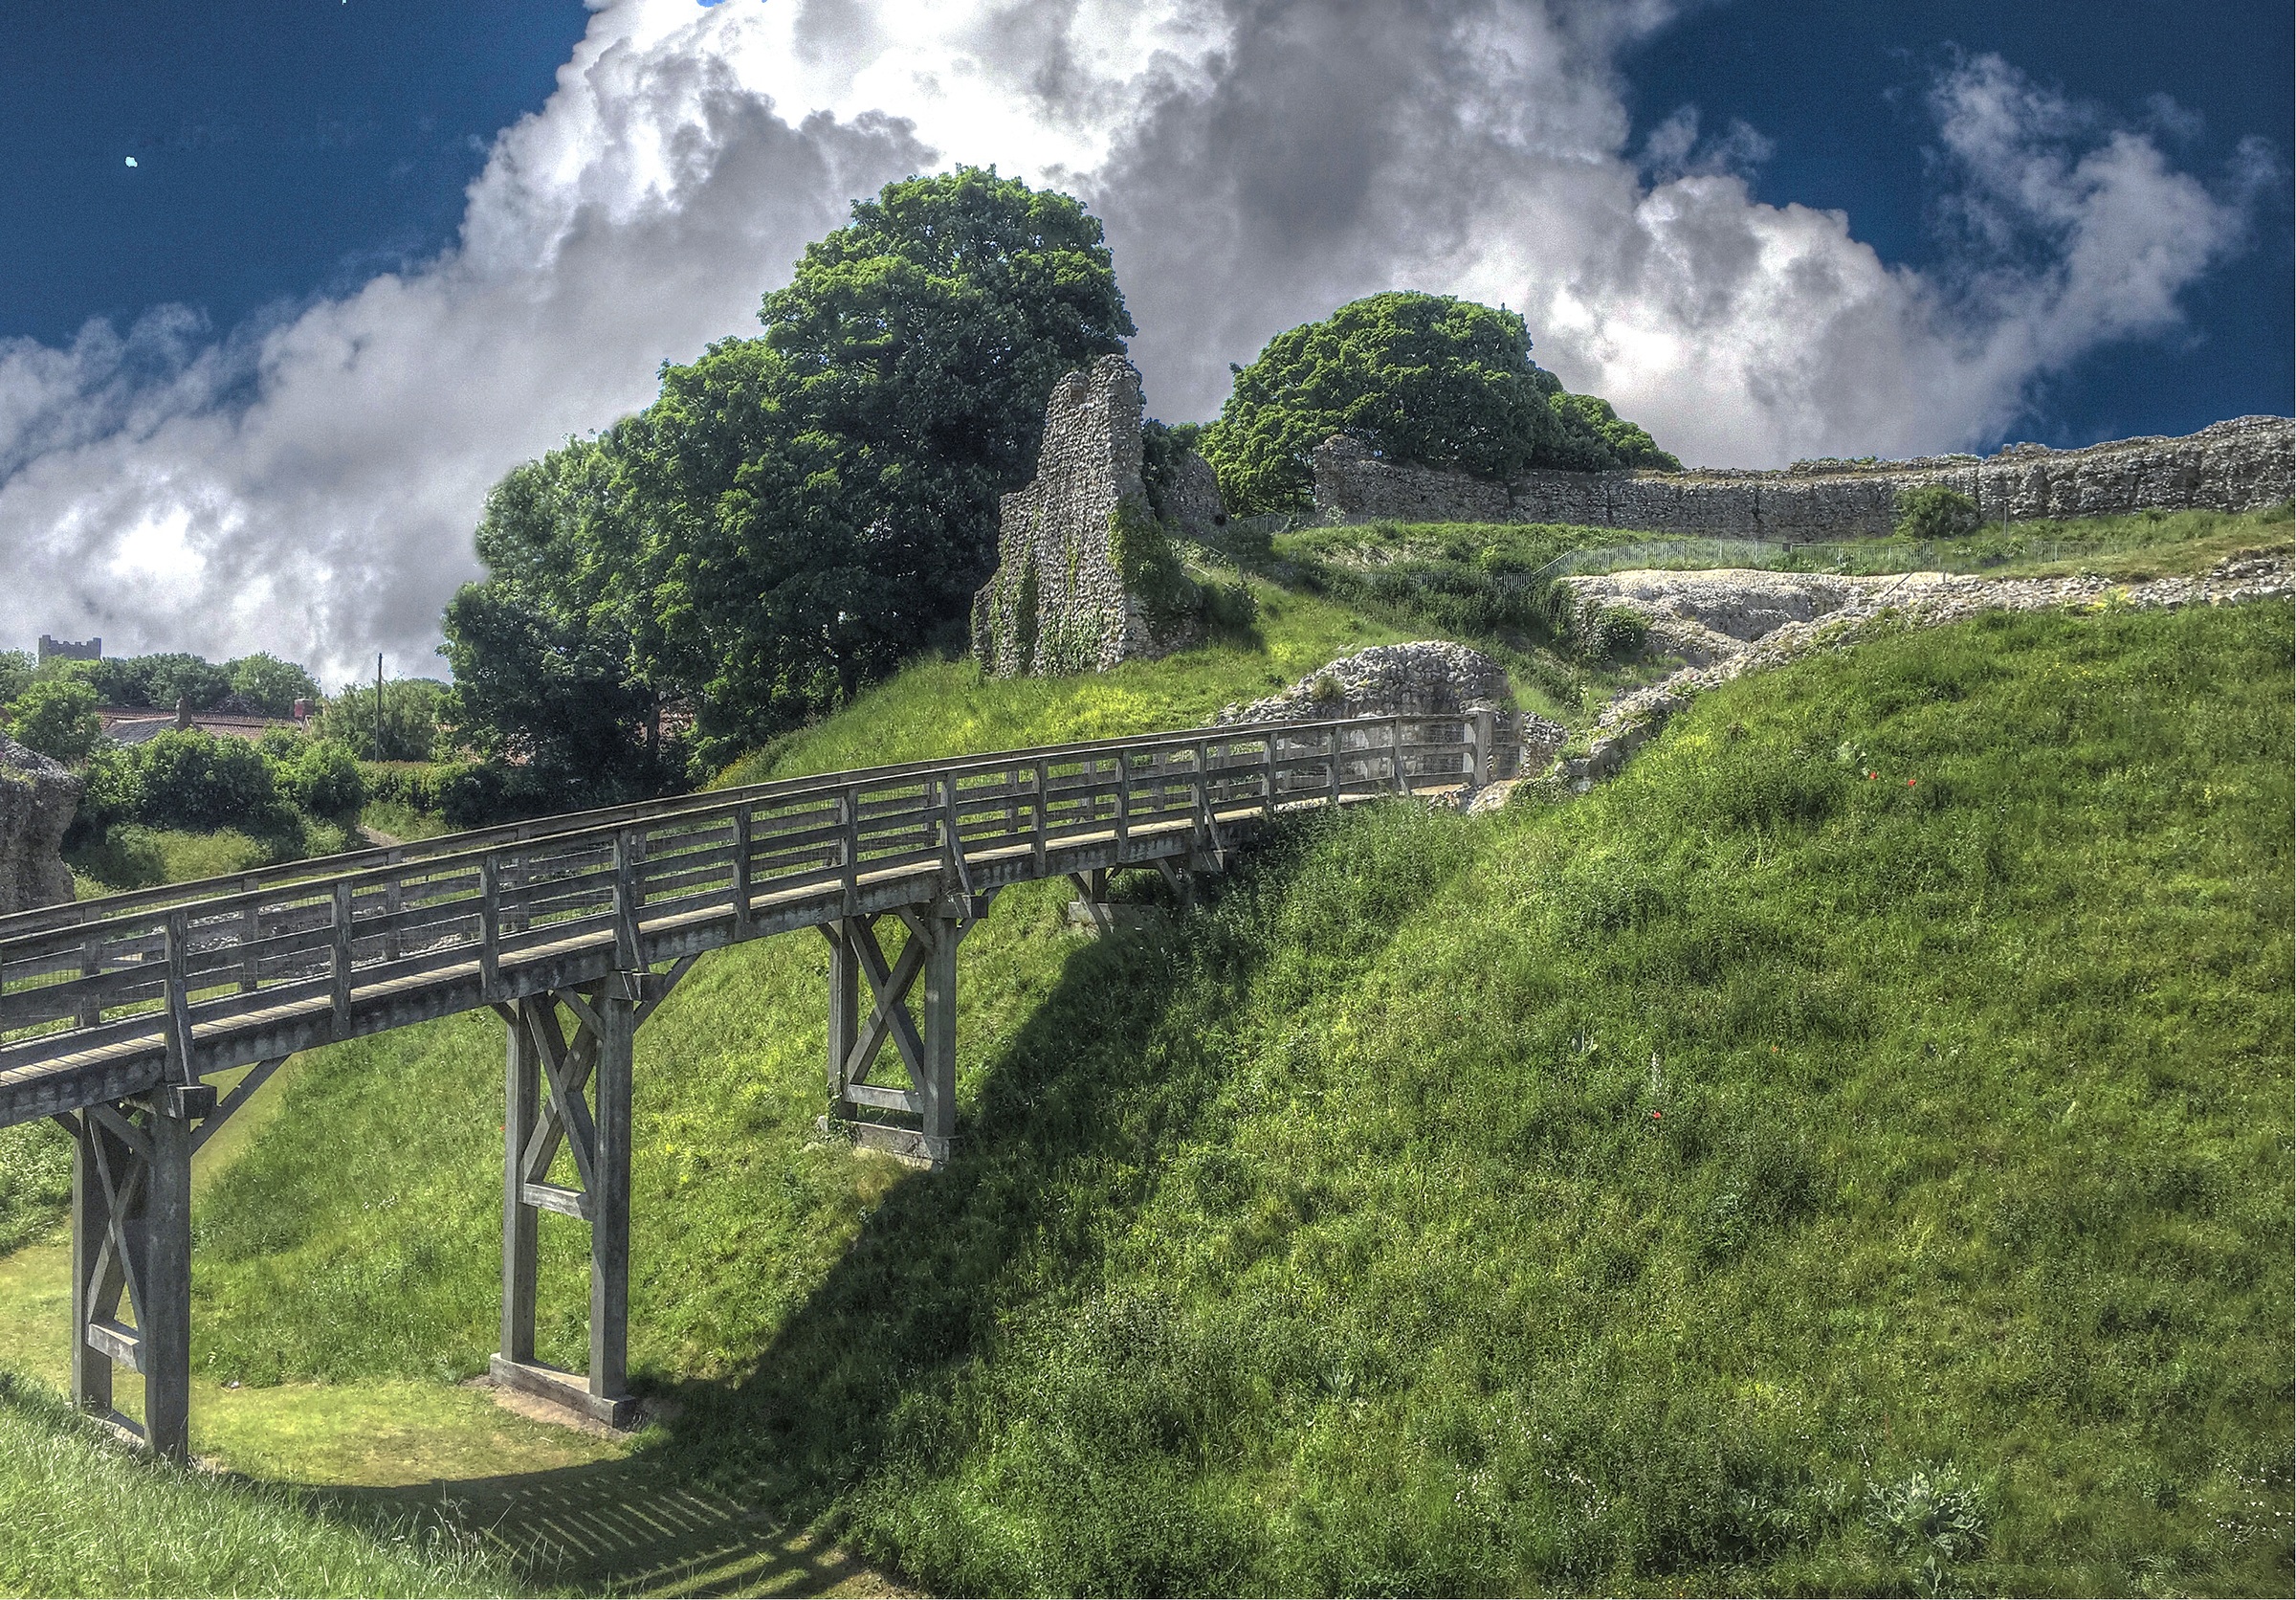
landscape, track, bridge, hill, river, transport, reservoir, highland, waterway, england, viaduct, landmarks, norfolk, rural area, mountain pass, castle acre, castle ruin, nonbuilding structure